Eight Bells (painting)

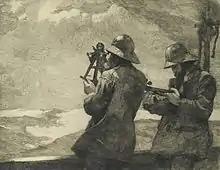
Winslow Homer. "Eight Bells" (1887). Etching in black ink on light beige, medium-thick, smooth-textured wove paper. 60.6 × 74.6 cm. Brooklyn Museum.

"Eight Bells" was painted the same year as another of Homer's major paintings, "Undertow", both at a time when sales of the artist's work were slow, and he complained of "standing on one leg, one day, and another leg, some other day, and looking in vain for profits." The painting sold the following year, for the reportedly low price of $400 (approximately $ today), and was the first oil painting Homer had sold in over three years. Nonetheless, Homer's disappointment in his inability to find buyers prompted him to stop painting in oils until 1890.